Liliʻuokalani

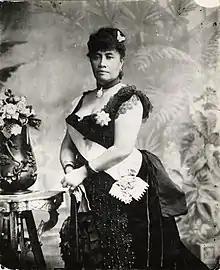
Liliʻuokalani at Queen Victoria's Golden Jubilee

From 1860 to 1862, Liliʻuokalani and Dominis were engaged with the wedding set on her twenty-fourth birthday. This was postponed to September 16, 1862, out of respect for the death of Prince Albert Kamehameha, son of Kamehameha IV and Queen Emma. The wedding was held at Haleʻākala, the residence of the Bishops. The ceremony was officiated by Reverend Samuel Chenery Damon in the Anglican rites. Her bridemaids were her former classmates Elizabeth Kekaʻaniau and Martha Swinton. King Kamehameha IV and other members of the royal family were honored guests. The couple moved into the Dominises' residence, Washington Place in Honolulu. Through his wife and connections with the king, Dominis would later become Governor of Oʻahu and Maui. The union was reportedly an unhappy one with much gossip about Dominis' infidelities and domestic strife between Liliʻuokalani and Dominis' mother Mary who disapproved of the marriage of her son with a Hawaiian. They never had any children of their own, but, against the wish of her husband and brother, Liliʻuokalani adopted three "hānai" children: Lydia Kaʻonohiponiponiokalani Aholo, the daughter of a family friend; Joseph Kaiponohea ʻAeʻa, the son of a retainer; and John ʻAimoku Dominis, her husband's son.